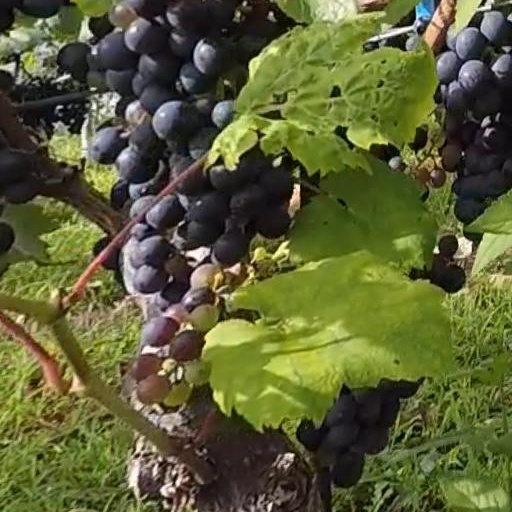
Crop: grape